Honda in motorsport

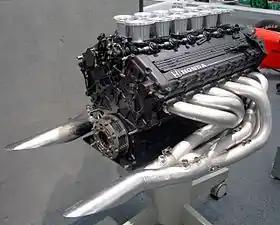
The 1991 Honda RA121E

A new 3.5L V12 was introduced for 1991. The season started well with four consecutive wins, but by mid-season the team couldn't match the performance of the Williams-Renault's. Honda and McLaren introduced upgrades that made the team really competitive again to win the constructors' and drivers' championships.